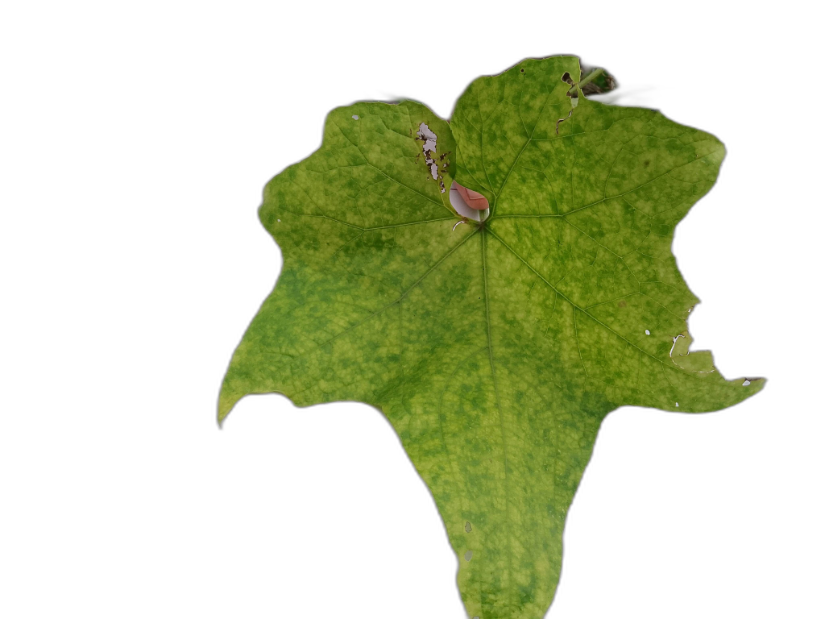
Crop: Zucchini
Label: Healthy